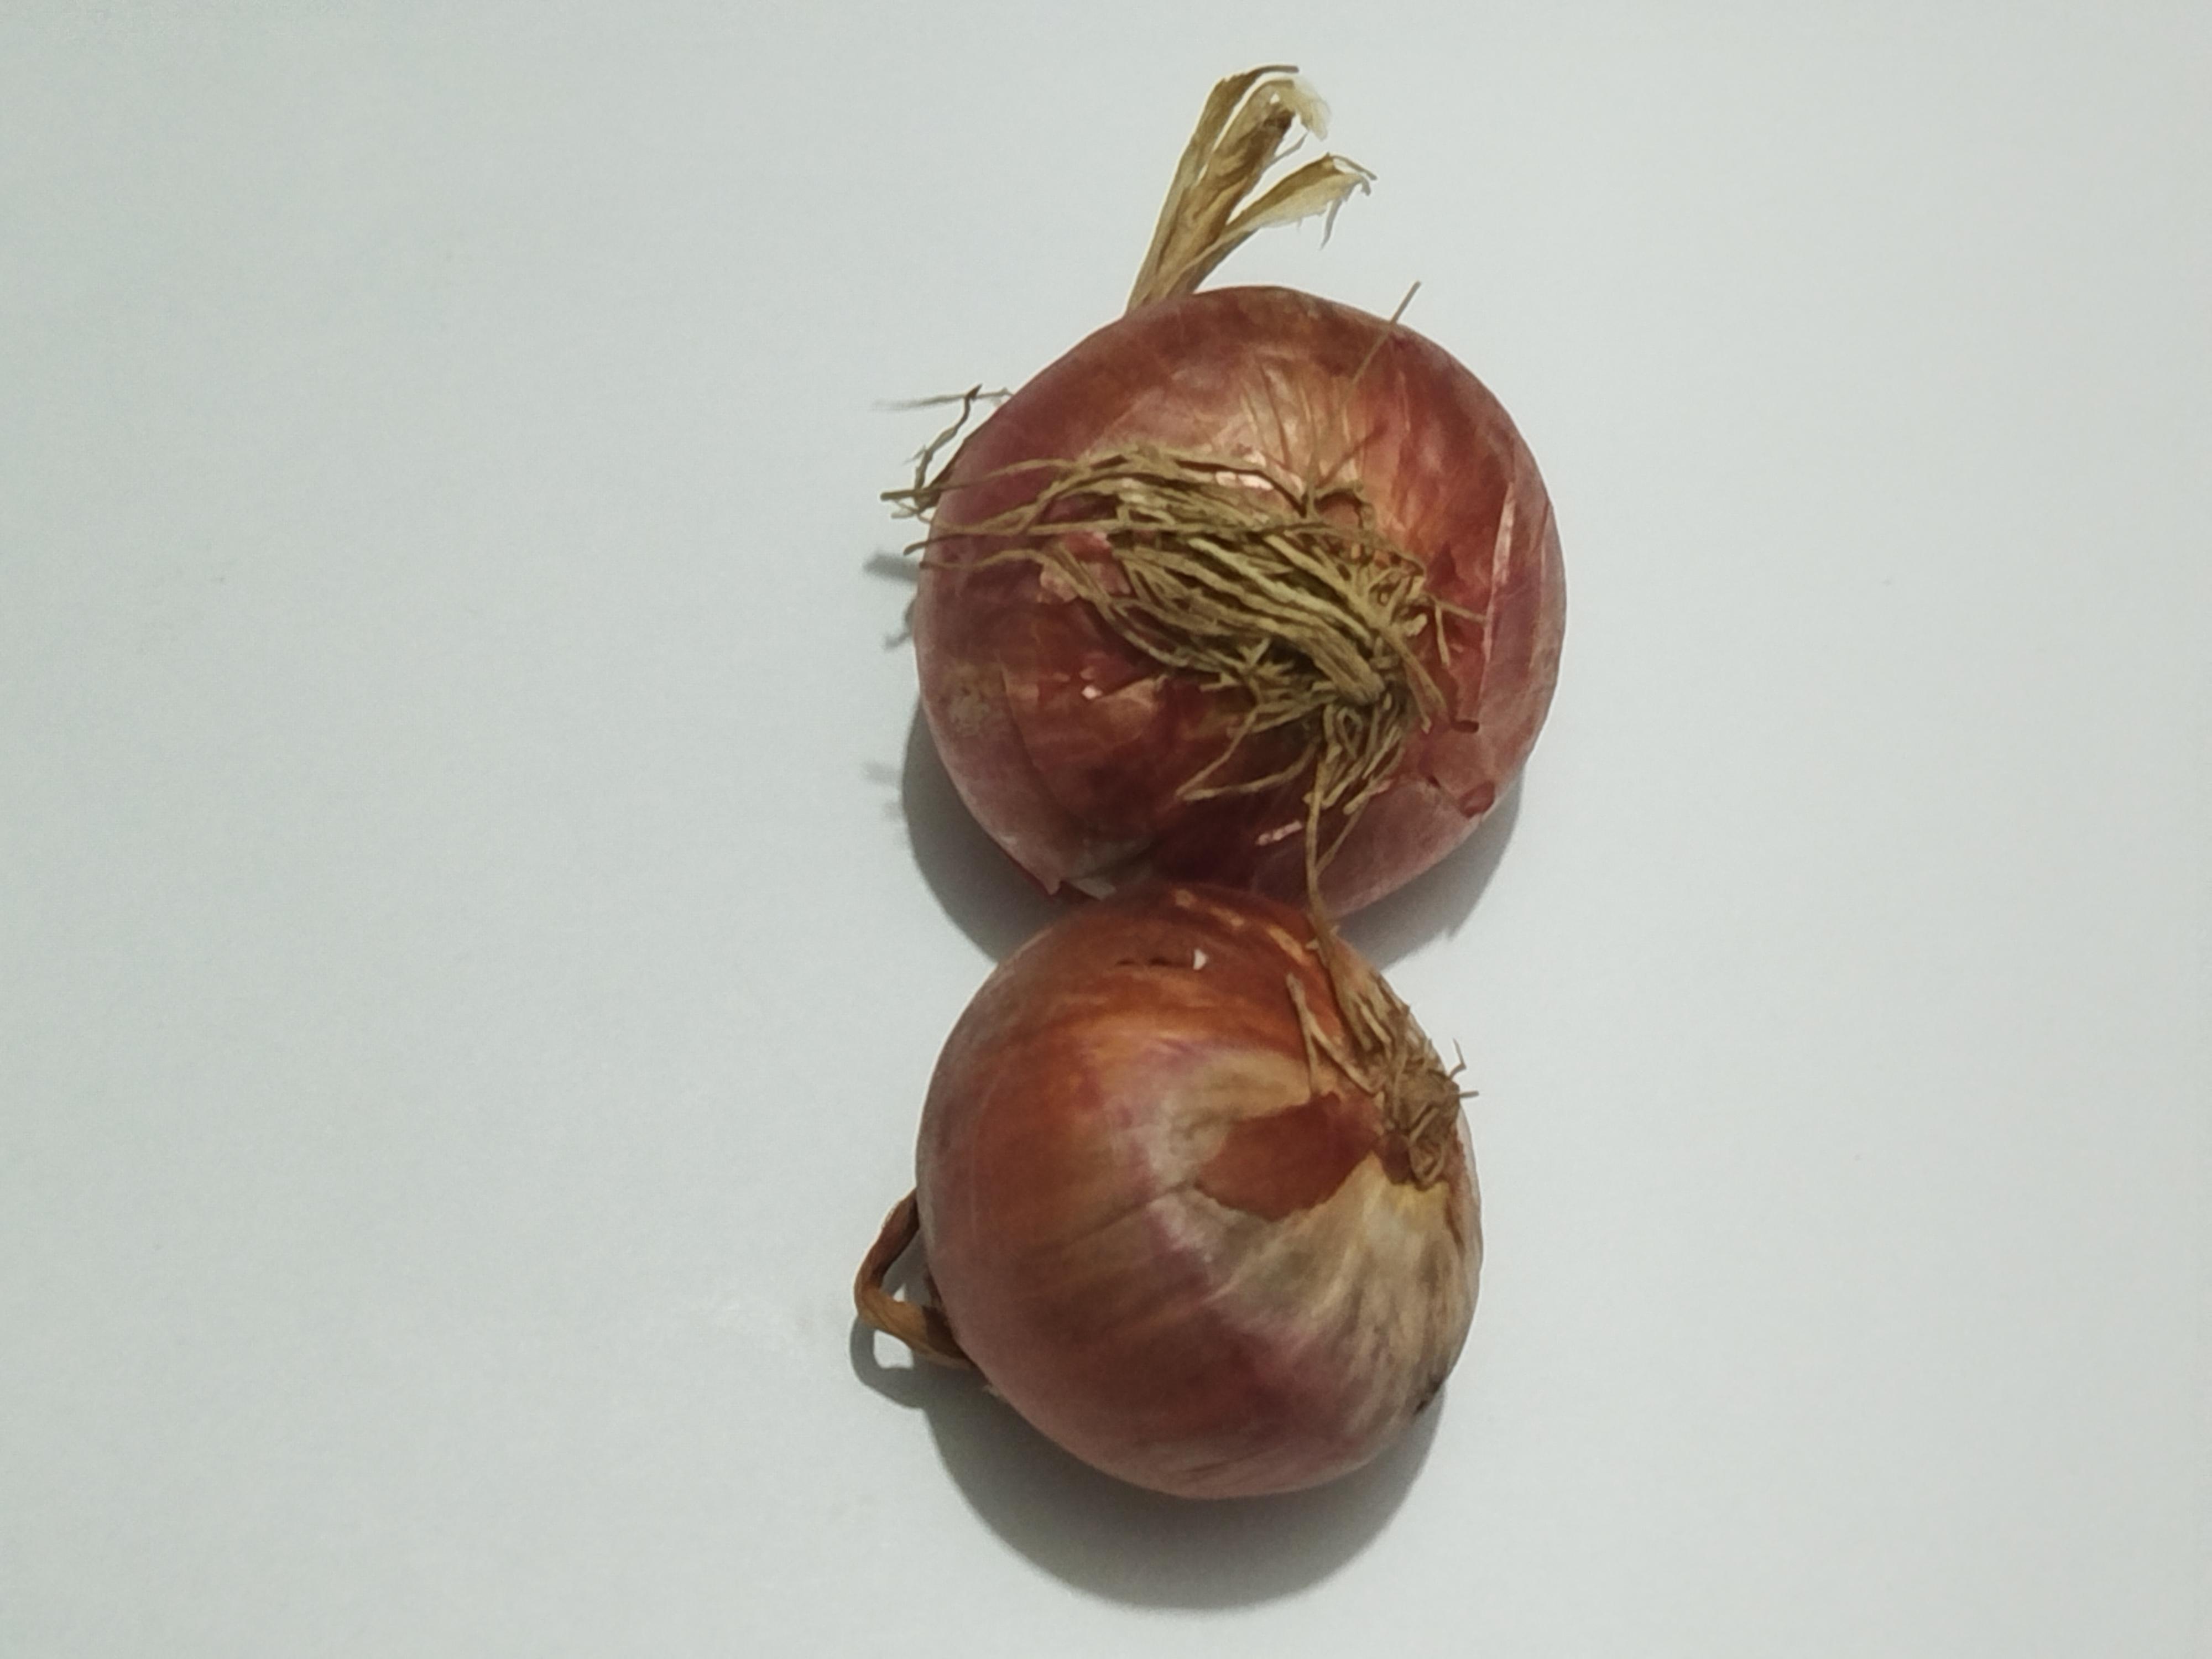
Label: Onion